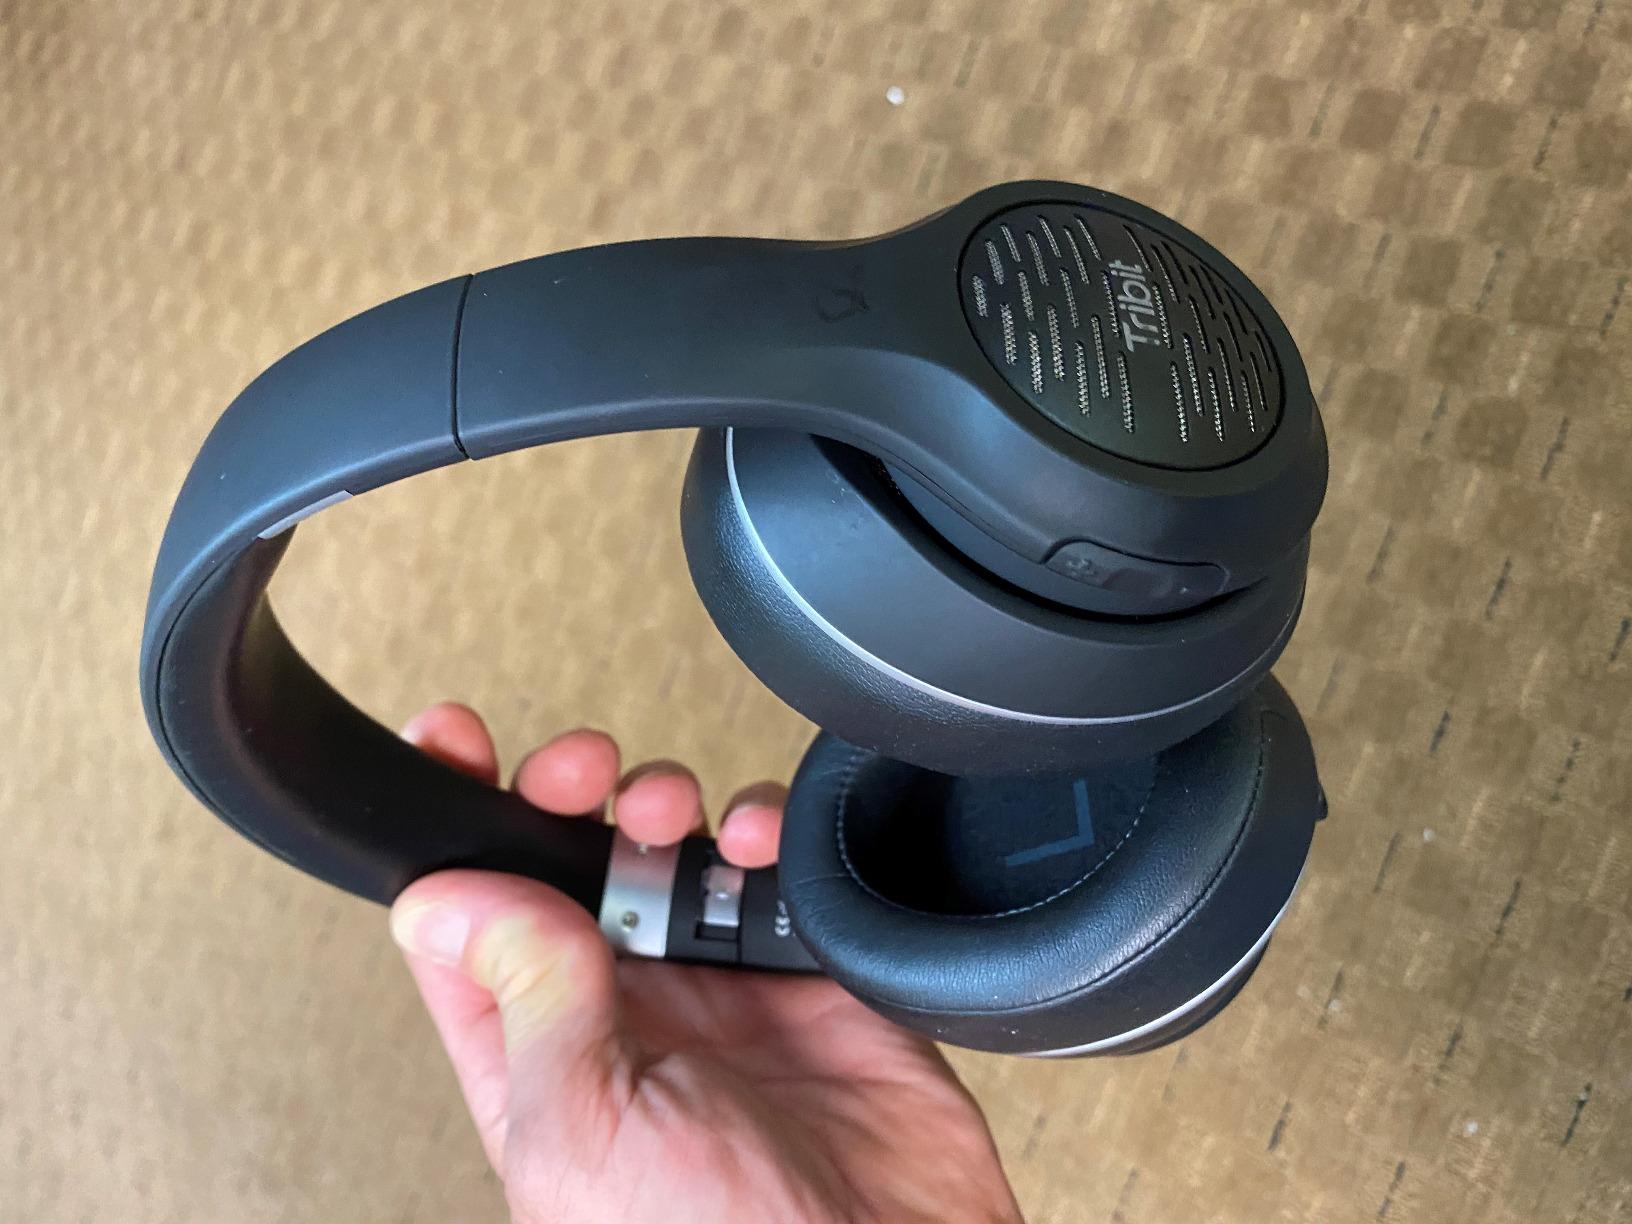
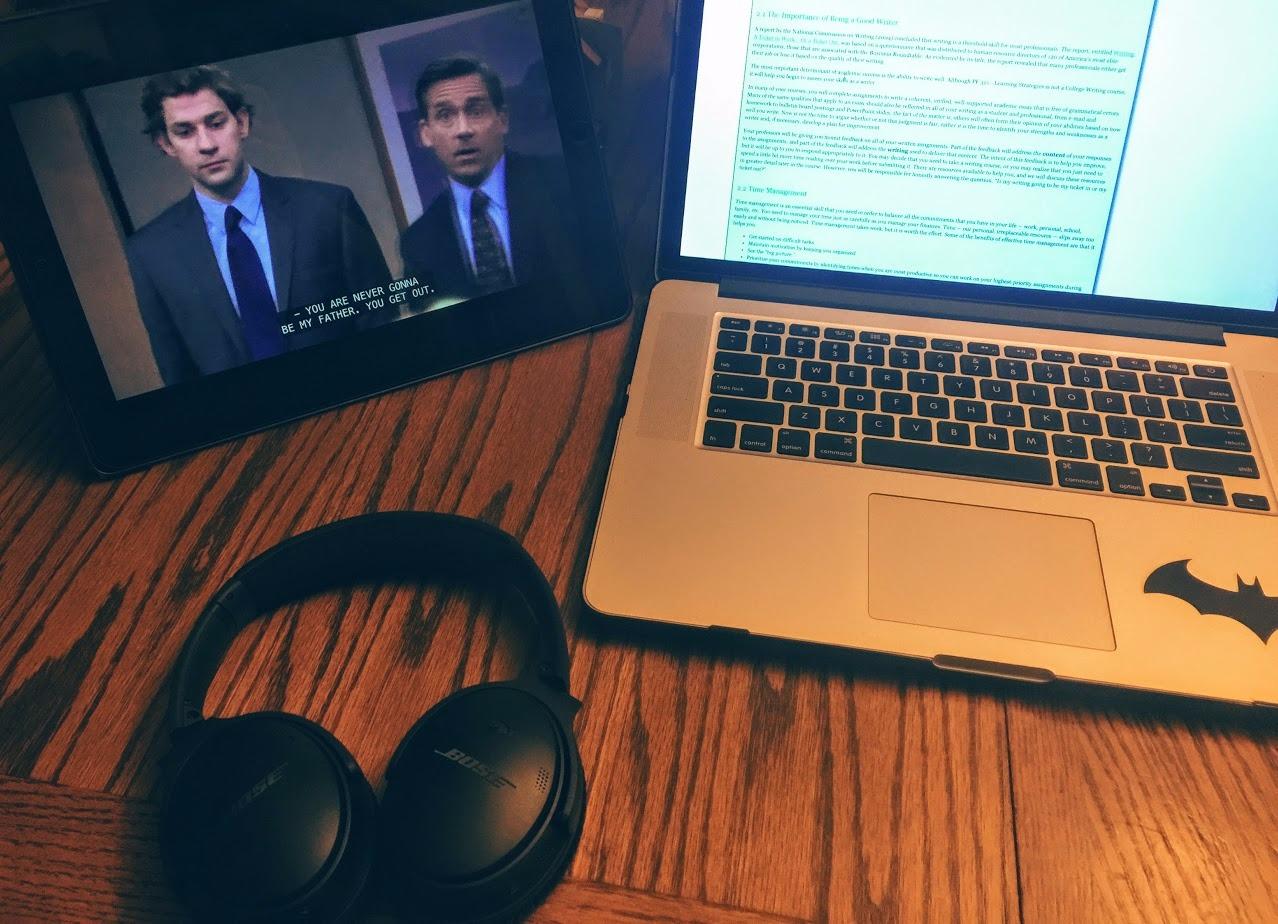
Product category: headphones
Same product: no